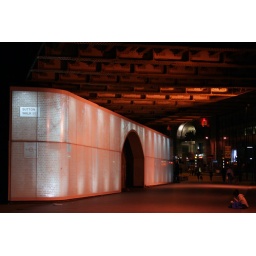
A homeless person begs in Sutton Walk - underneath a railway bridge near Waterloo Station in London.